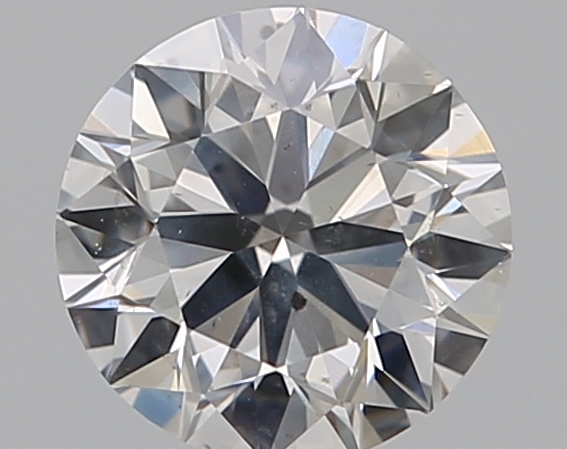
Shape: round
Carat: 0.7
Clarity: SI2
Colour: G
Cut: VG
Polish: EX
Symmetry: VG
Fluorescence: N
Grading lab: GIA
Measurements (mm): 5.64 x 5.69 x 3.49